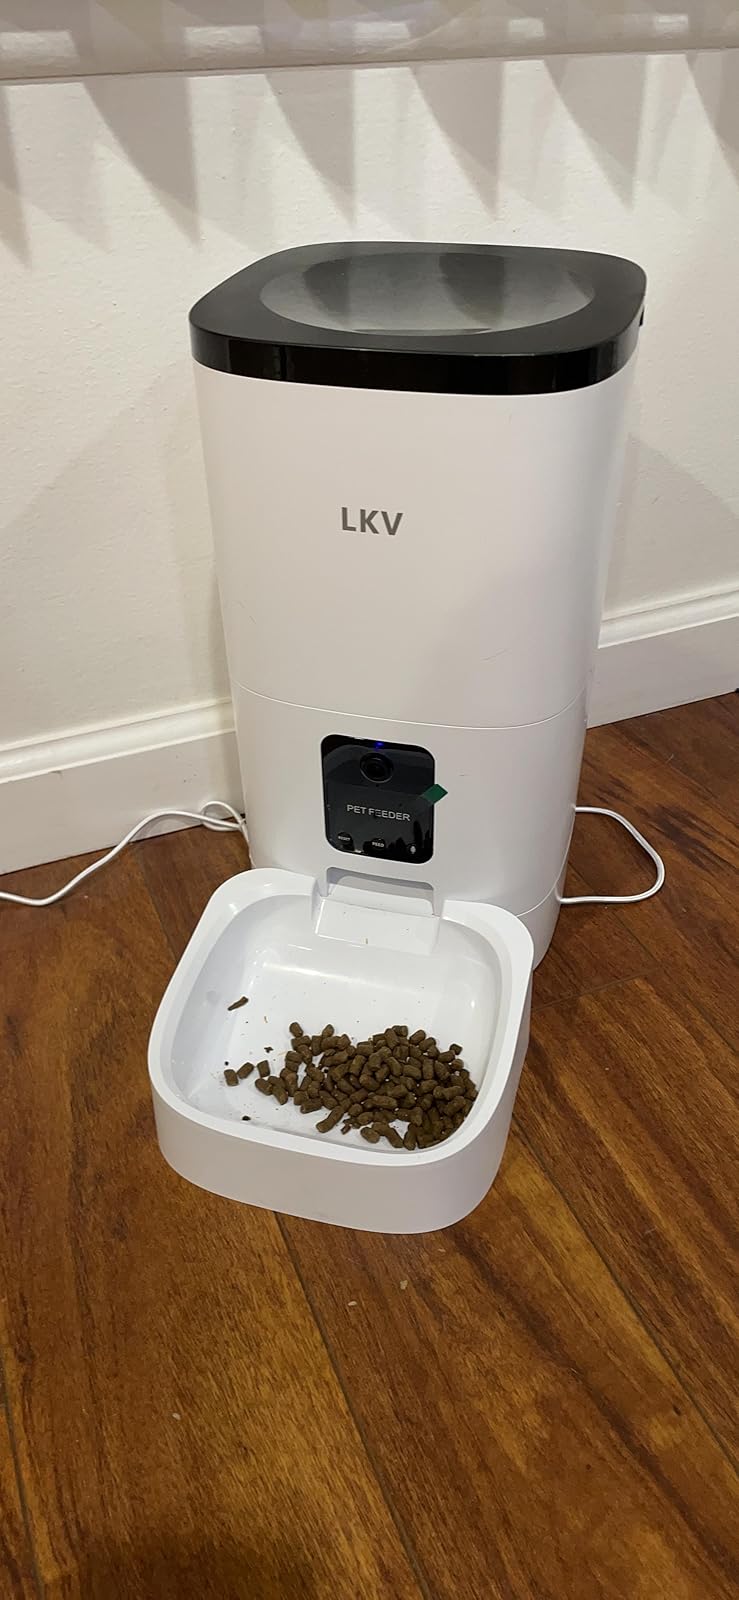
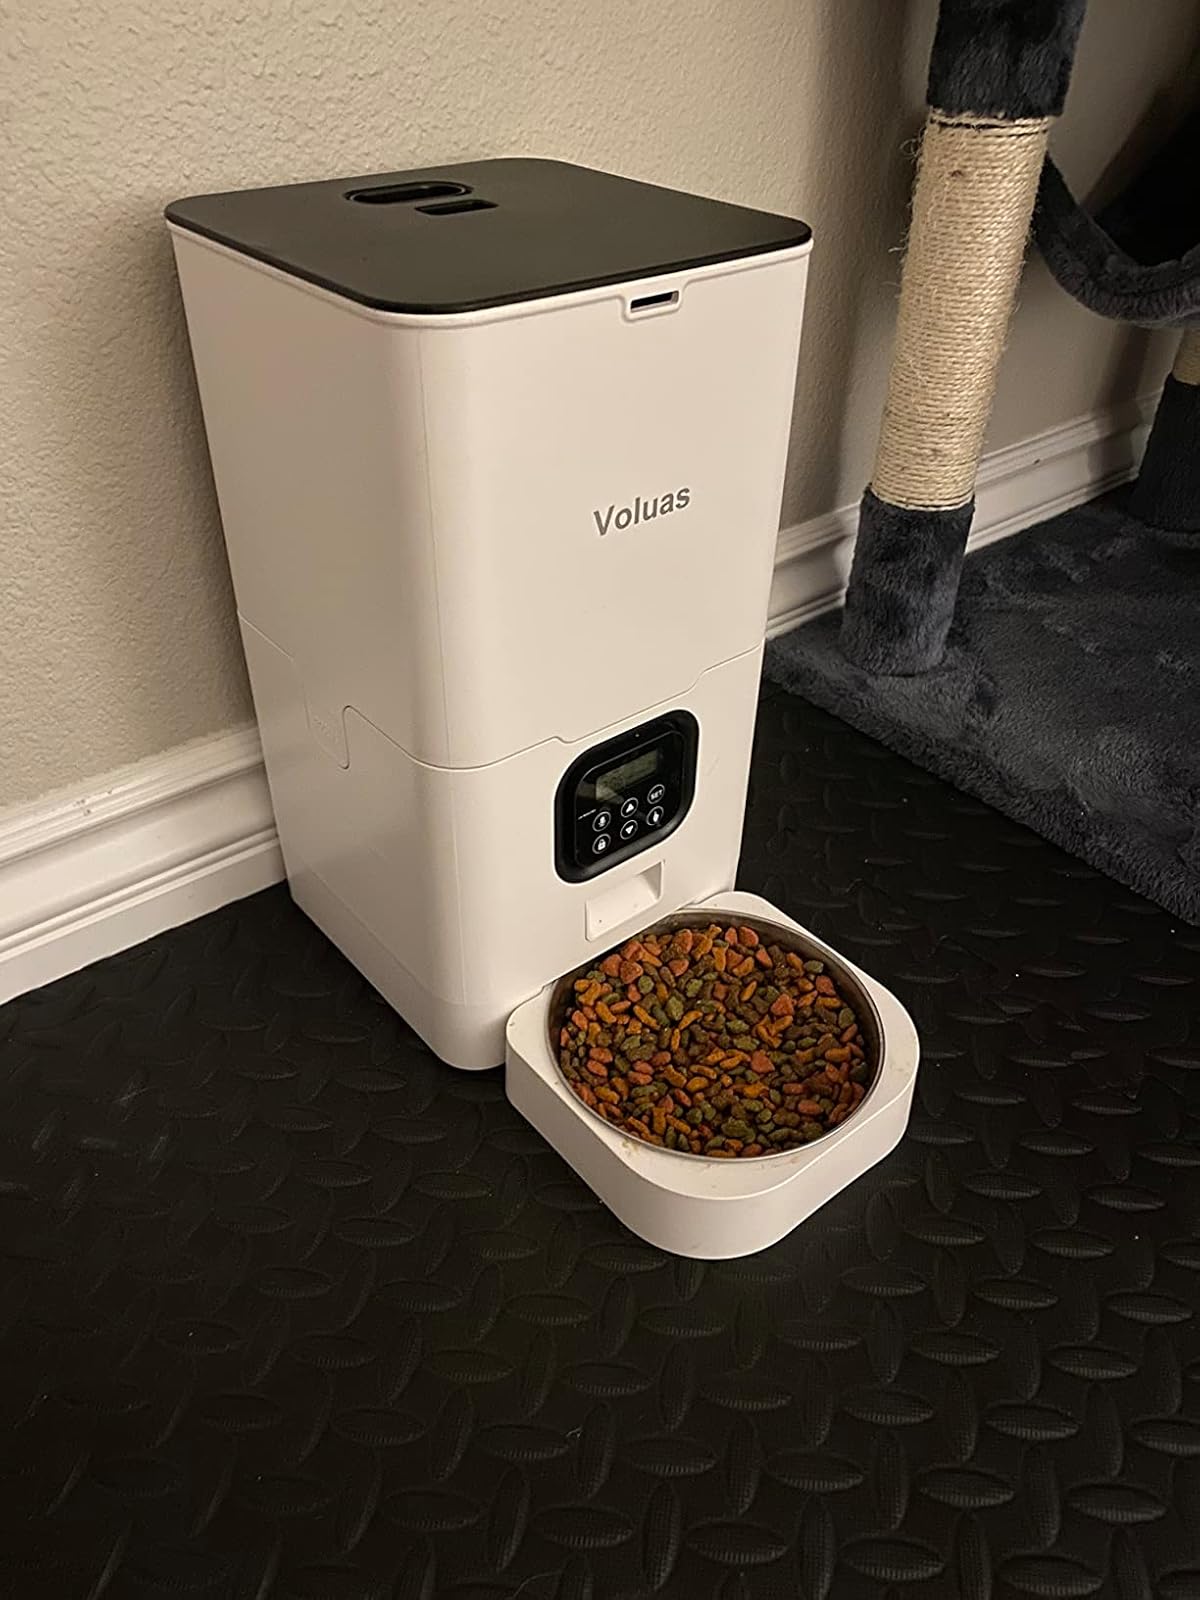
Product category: items_feeder
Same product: no